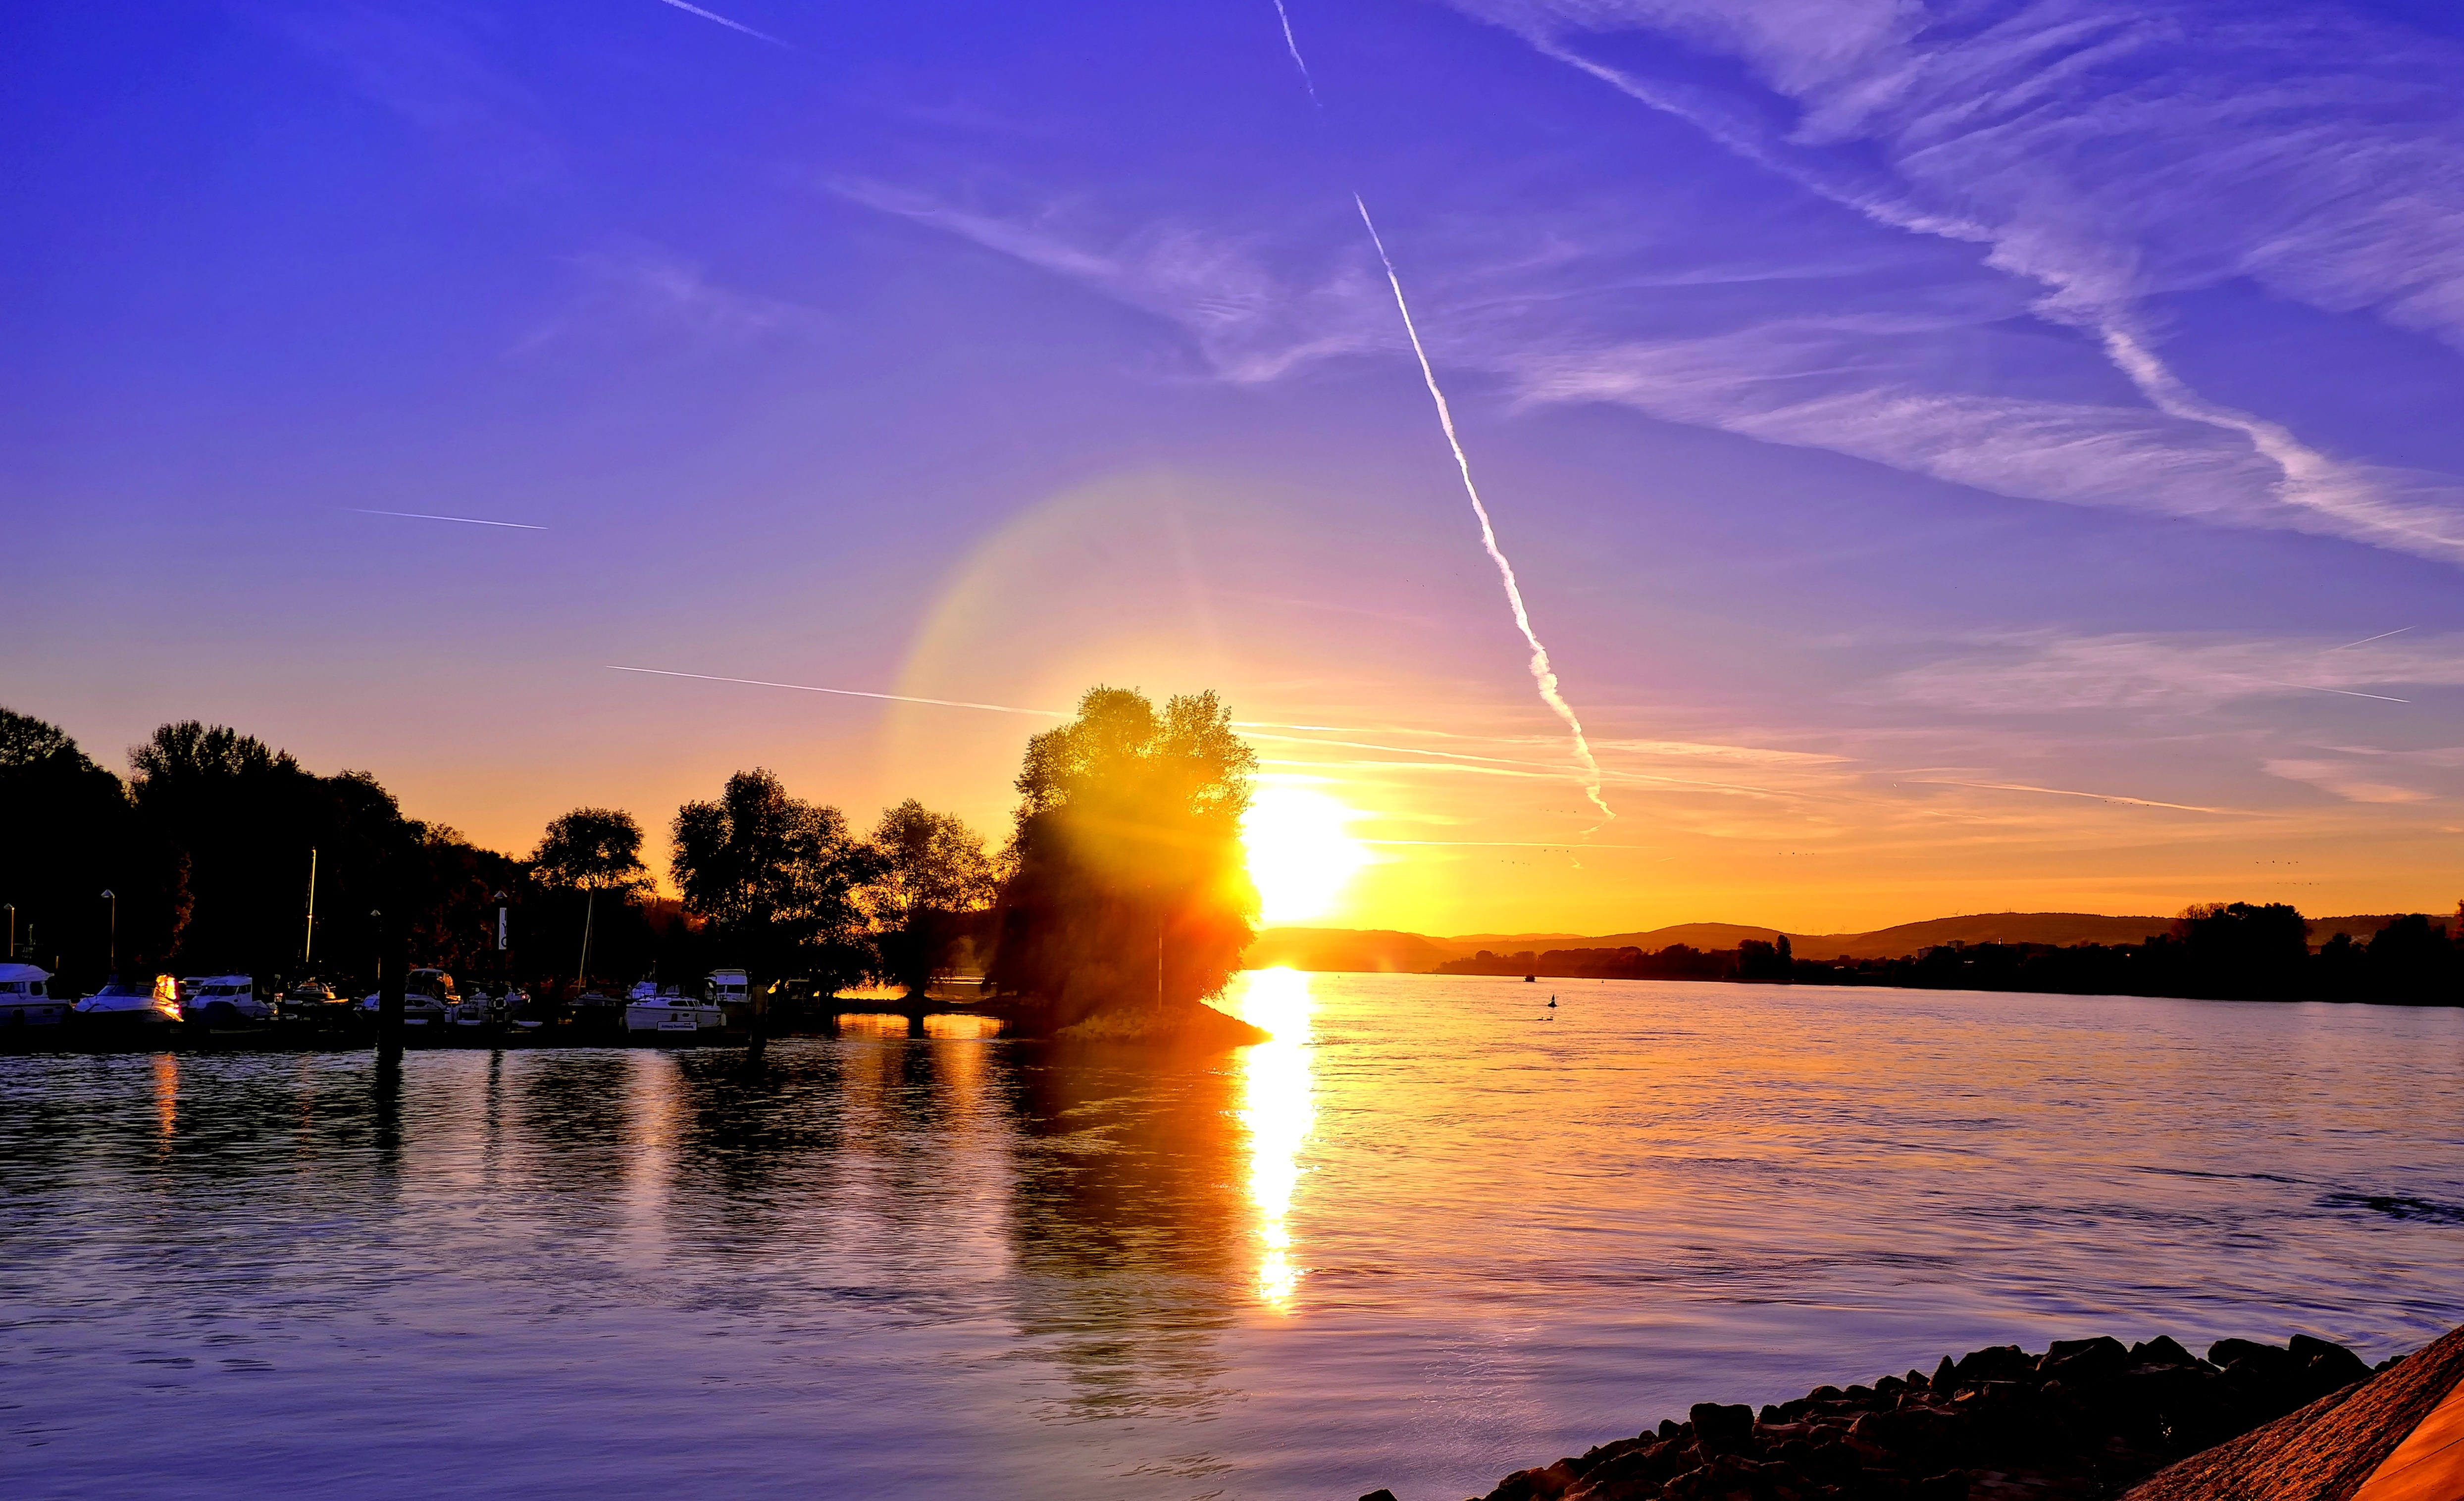
landscape, sea, coast, water, nature, ocean, horizon, cloud, sky, sun, sunrise, sunset, sunlight, morning, wave, dawn, dusk, evening, reflection, romantic, bank, abendstimmung, rhine, atmospheric, afterglow, evening sky